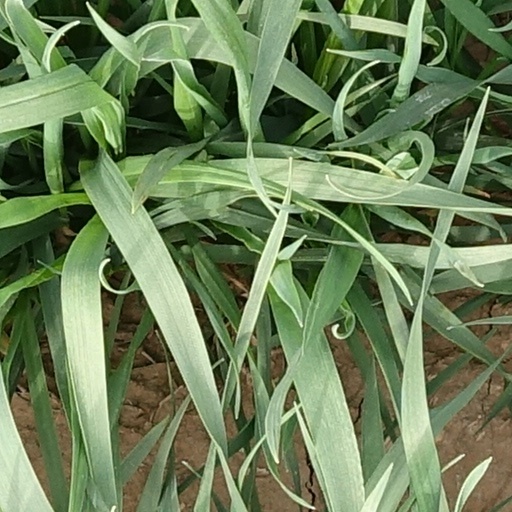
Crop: wheat